Herod Agrippa

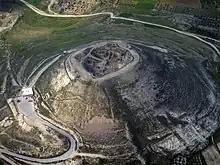
Tomb of Herod the Great at Herodium

Gaius Vibius Marsus, the governor of Syria who succeeded Petronius, was much less favorable to Agrippa I. He sent a series of letters to Claudius to express his fears of Agrippa I's rising power, reflecting the jealousy of the prince's Roman compatriots in the region. For his part, Agrippa I repeatedly asked the emperor to dismiss Marsus.